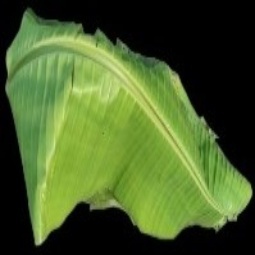
Label: Sulphur